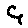
Label: 9